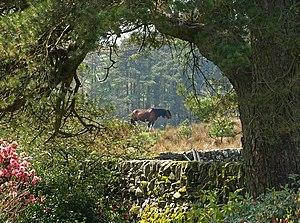
Le Clydesdale est une race de chevaux de trait qui tient son nom de la vallée de la Clyde, en Écosse, où elle est née de croisements entre des étalons flamands et des poulinières locales, puis, à partir du XVIIIᵉ siècle, d'un apport du Shire. La première attestation du nom « Clydesdale » date de 1826. En 1830, un système de sélection d'étalons entraîne la propagation des chevaux Clydesdale dans toute l’Écosse et le nord de l'Angleterre. Le registre de la race est formé en 1877. À la fin du XIXᵉ siècle et au début du XXᵉ siècle, des milliers de Clydesdales sont exportés d’Écosse, notamment vers les autres pays anglo-saxons. Le Clydesdale devient « la race qui construit l'Australie ». La Première Guerre mondiale entraîne une réduction d'effectifs en raison d'une motorisation croissante et des pertes en chevaux de guerre. Cette baisse se poursuit et, dans les années 1970, le Rare Breeds Survival Trust considère le Clydesdale comme vulnérable à l'extinction. Le nombre de ces chevaux a légèrement augmenté, bien que la race reste peu commune. L'effectif mondial était d'environ 5 000 Clydesdales en 2010.